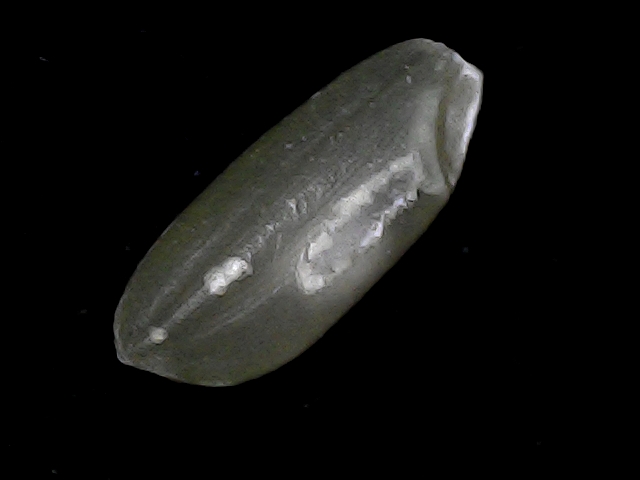
Rice variety: BD93